Nitric oxide synthase

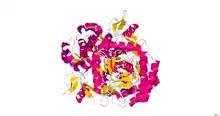
Structure of endothelial nitric oxide synthase heme domain.

Nitric oxide synthases (NOSs) are a family of enzymes catalyzing the production of nitric oxide (NO) from L-arginine. NO is an important cellular signaling molecule. It helps modulate vascular tone, insulin secretion, airway tone, and peristalsis, and is involved in angiogenesis and neural development. It may function as a retrograde neurotransmitter. Nitric oxide is mediated in mammals by the calcium-calmodulin controlled isoenzymes eNOS (endothelial NOS) and nNOS (neuronal NOS). The inducible isoform, iNOS, involved in immune response, binds calmodulin at physiologically relevant concentrations, and produces NO as an immune defense mechanism, as NO is a free radical with an unpaired electron. It is the proximate cause of septic shock and may function in autoimmune disease.